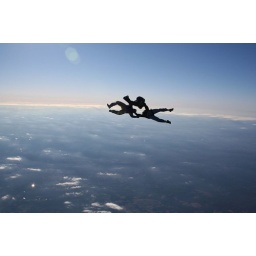
The clouds below look like the sun reflecting off of a wavy ocean surface. Take a look at the large file size.